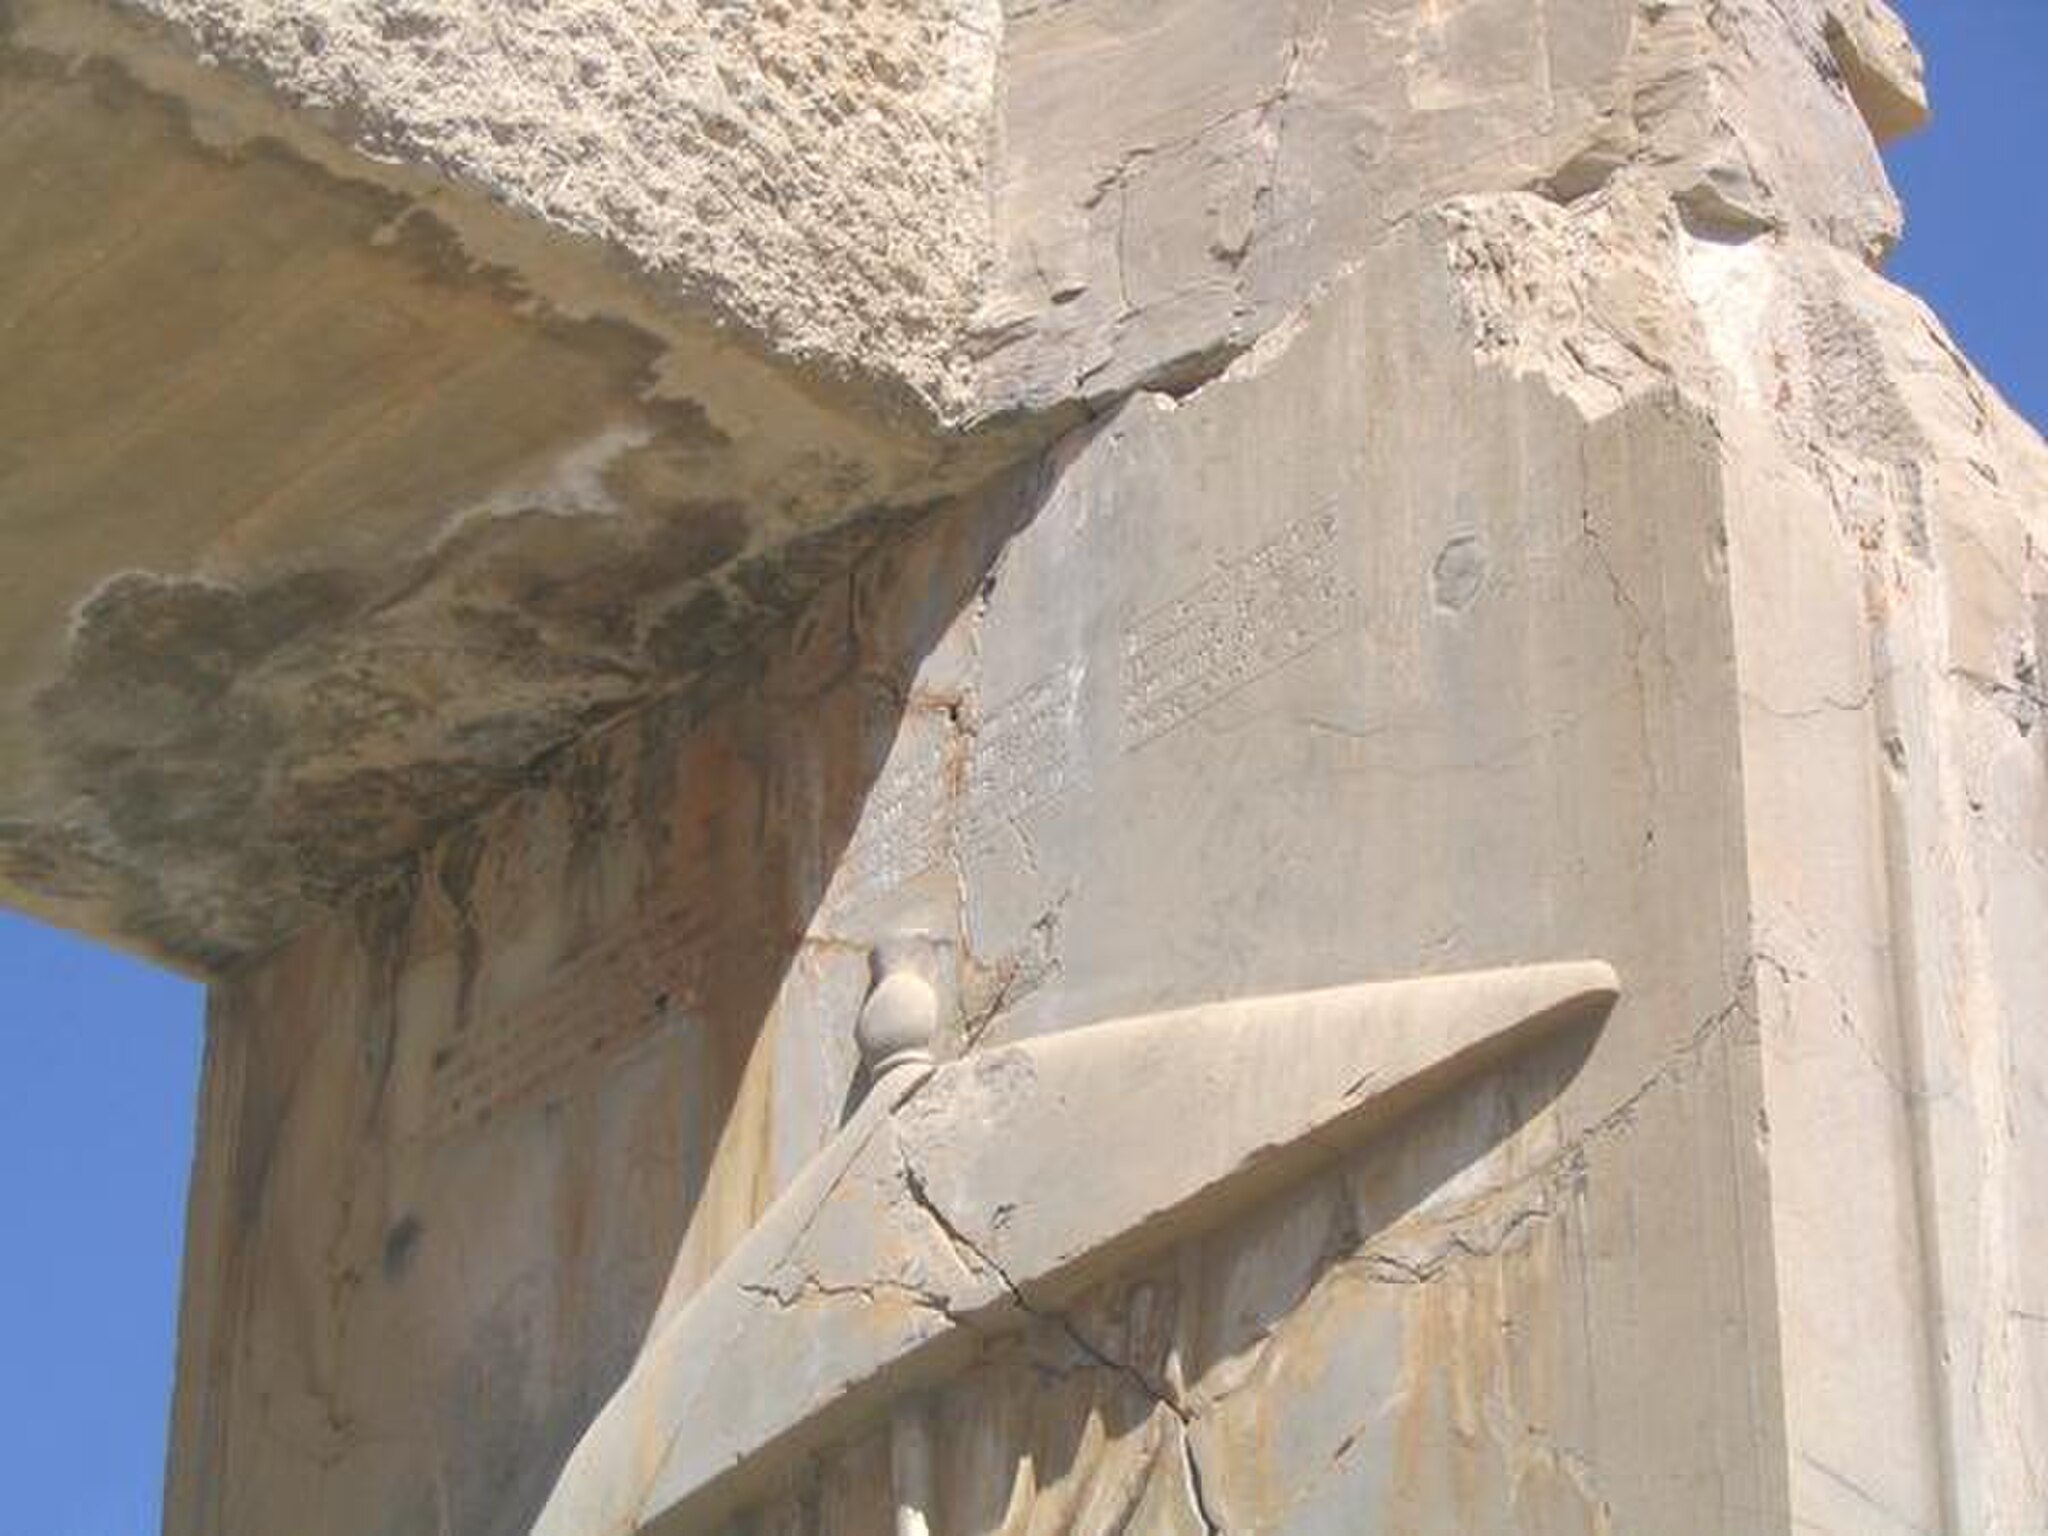
Title: Persepolis, Palace of Xerxes, Inscription XPe
Description: Persepolis, Palace of Xerxes, Inscription XPe
Date: 2020
Categories: CC-Zero, Hadish Palace of Xerxes I, Old Persian inscriptions